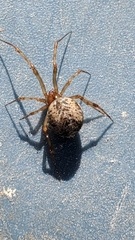
Species: Parasteatoda_tepidariorum